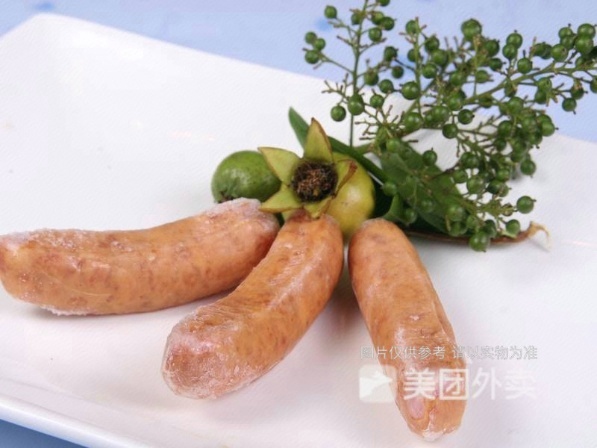
Label: sausage